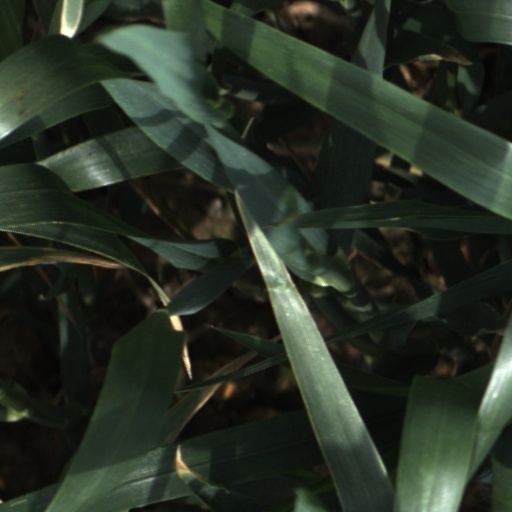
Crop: wheat